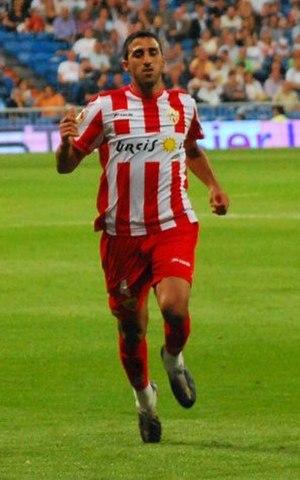
Hernán Darío Pellerano est un footballeur argentin né le 4 juin 1984 à Buenos Aires, qui évolue au poste de défenseur central pour le Club Olimpia au Paraguay.